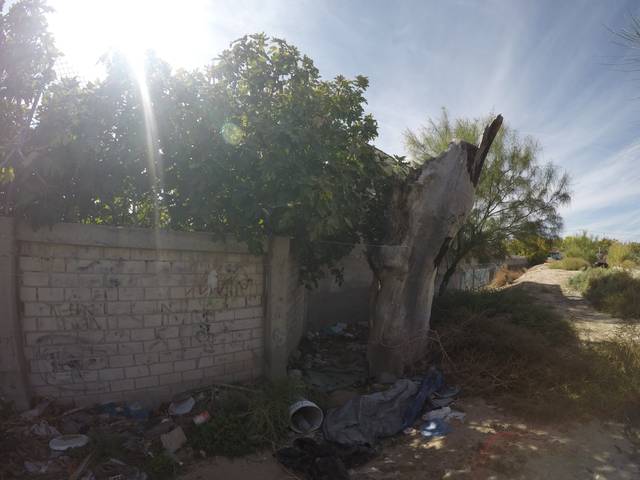
Region: Mexico
Coordinates: 31.735, -106.437